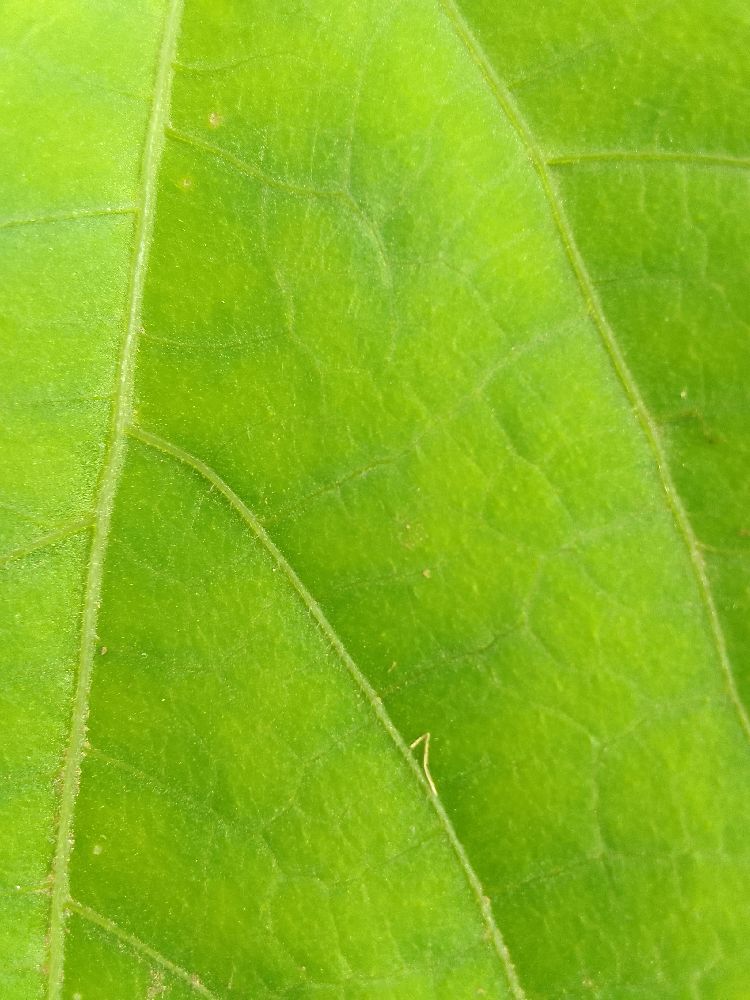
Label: healthy